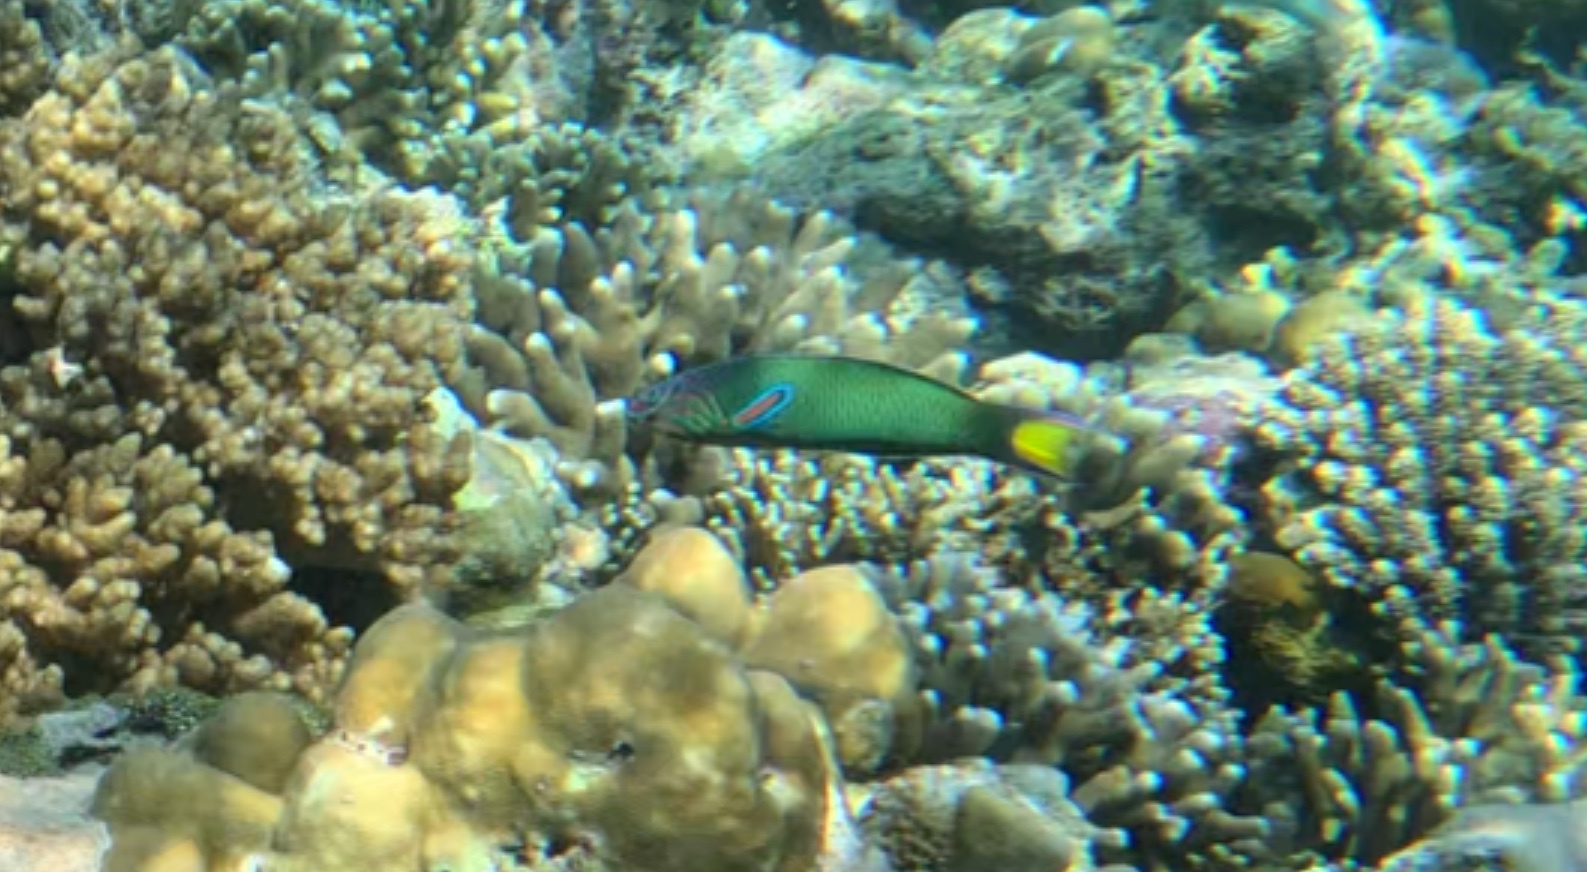
Thalassoma lunare (Moon Wrasse)